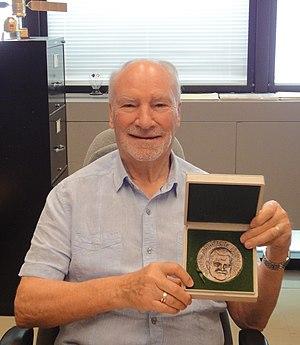
Gordon Shepherd